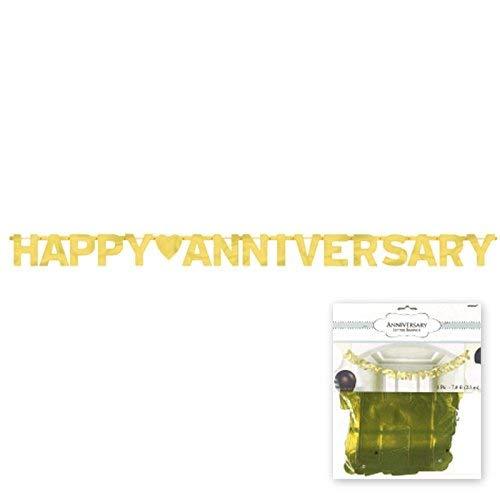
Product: Happy Anniversary Gold - Large Foil Letter Banner
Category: Home & Kitchen | Event & Party Supplies | Decorations | Banners & Garlands
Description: Banner measures 7.75' x 6.25inGold inHappy anniversaryin banner with elegant design made from high quality foil Perfect for wedding anniversary parties.
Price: $5.28